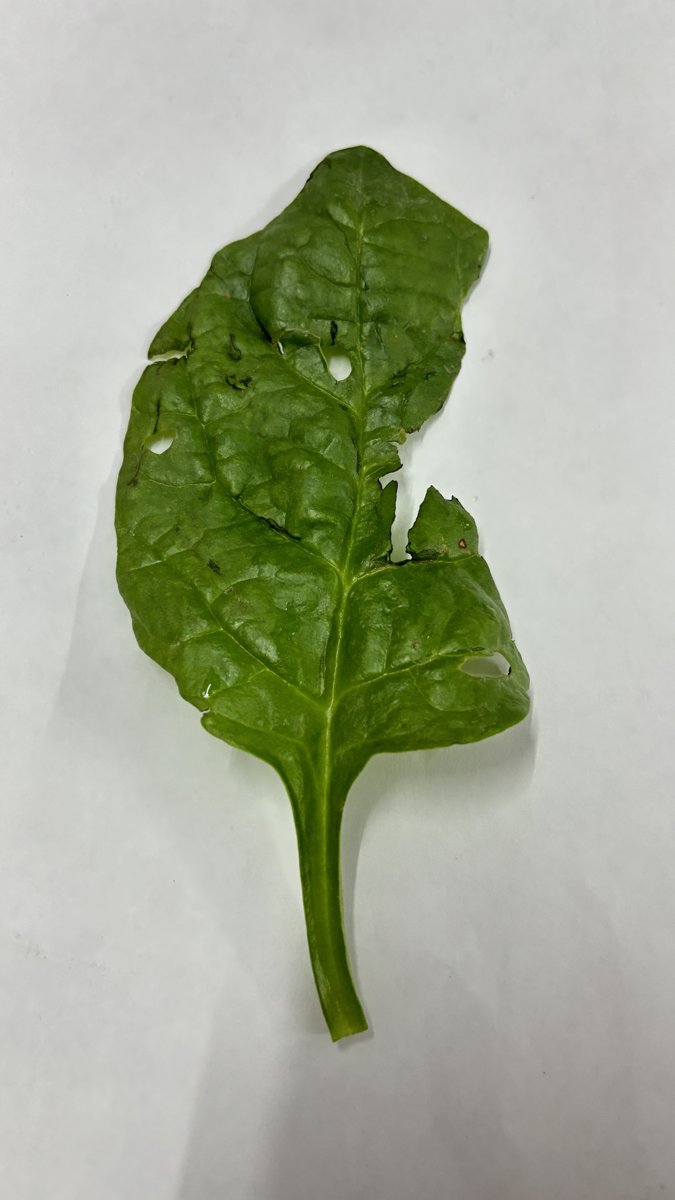
Label: Pest-Damage